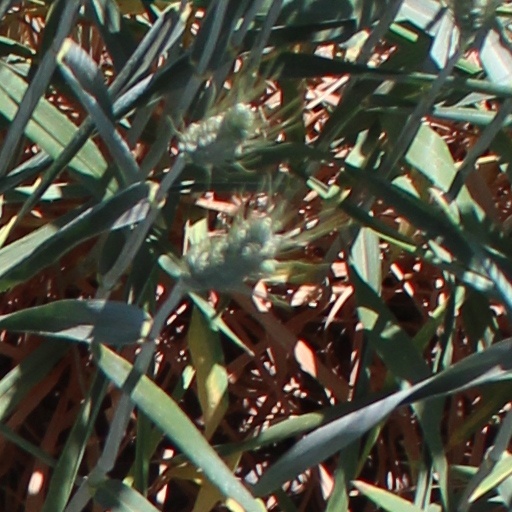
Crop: wheat